Robert Gibson (wrestler)

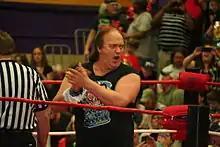
Gibson in 2013

He also appeared at one Wrestle Birmingham show in 2002 as "Robert Fuller Jr.", pretending to be the son of veteran wrestler Robert Fuller, a gimmick also used by other wrestlers. In late 2003/2004, Robert along with Ricky Morton, joined the newly formed "Original" Big Time Wrestling, under the banner of the All World Wrestling League. From 2007 to 2009, he worked for Ultimate Wrestling, a promotion in his home town of Pensacola, Florida, where he was one half of the first ever Ultimate Wrestling Tag-team Champions with Bobby Doll. In September 2010, he returned to Ultimate Wrestling. In 2014, The Rock-n-Roll Express was still wrestling on the independent circuit. In 2016, The Rock N' Roll Express made a special appearance as part of TNA's weekly televised program "Impact Wrestling"'s Total Nonstop Deletion episode, where they took part in the Tag Team Apocalypto match along with other tag teams. In February 2017, WWE played a video package of the Rock n' Roll Express and the announcement of their hall of fame induction set for pre-WrestleMania. The Rock N Roll Express participated in the 2019 edition of the Jim Crockett Cup, but were defeated by The Briscoe Brothers in the first round. During the NWA television tapings on October 1, 2019, they won the NWA World Tag Team Championship. The team made their New Japan Pro Wrestling debut during the Fighting Spirit Unleashed 2019 event, 3 events promoted by NJPW in the United States.